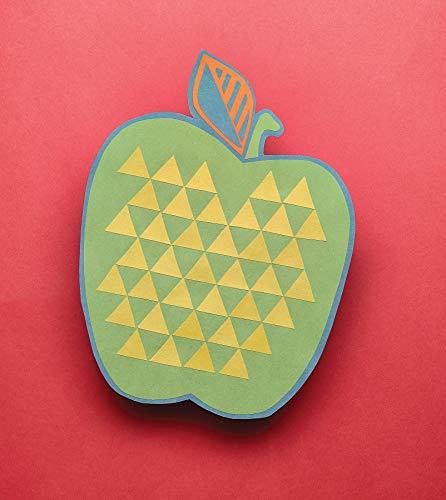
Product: SunWorks Construction Paper, Turquoise, 9" x 12", 50 Sheets
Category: Arts, Crafts & Sewing | Crafting | Paper & Paper Crafts | Paper | Construction Paper
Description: SunWorks Construction Paper by Pacon, the 1 Teacher Approved Brand.
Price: $1.89
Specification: ASIN:B003U6SLO8|ShippingWeight:11.2ounces(Viewshippingratesandpolicies)|DateFirstAvailable:January1,2008